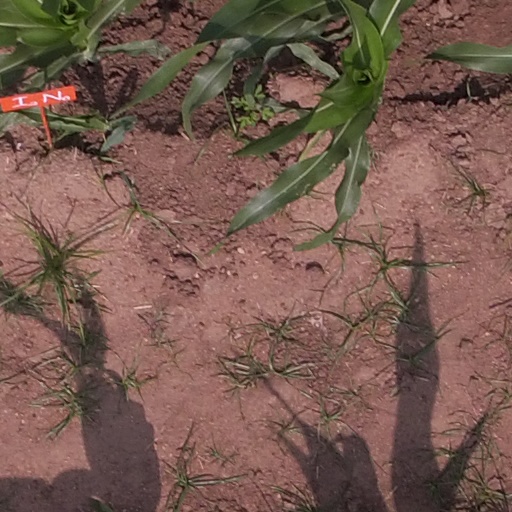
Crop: maize; corn